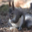
Label: squirrel